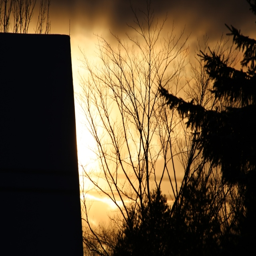
the sun setting at the back of our front neighbour 's house .